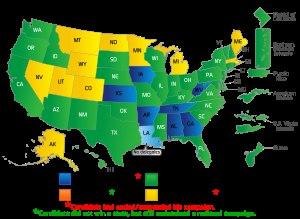
Cet article contient les résultats des primaires du parti républicain aux États-Unis, en vue de l'élection présidentielle de 2008.